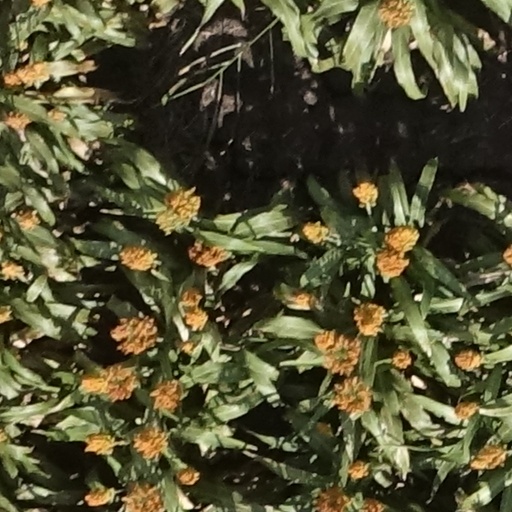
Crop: sorghum